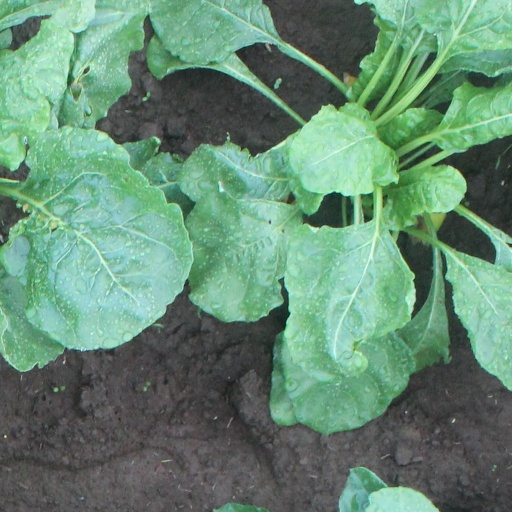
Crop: sugar beet